Jenn Colella

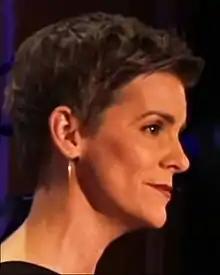
New York City, January 2022

Jennifer Lin Colella is an American actress and singer. She is best known for her work in musical theatre.